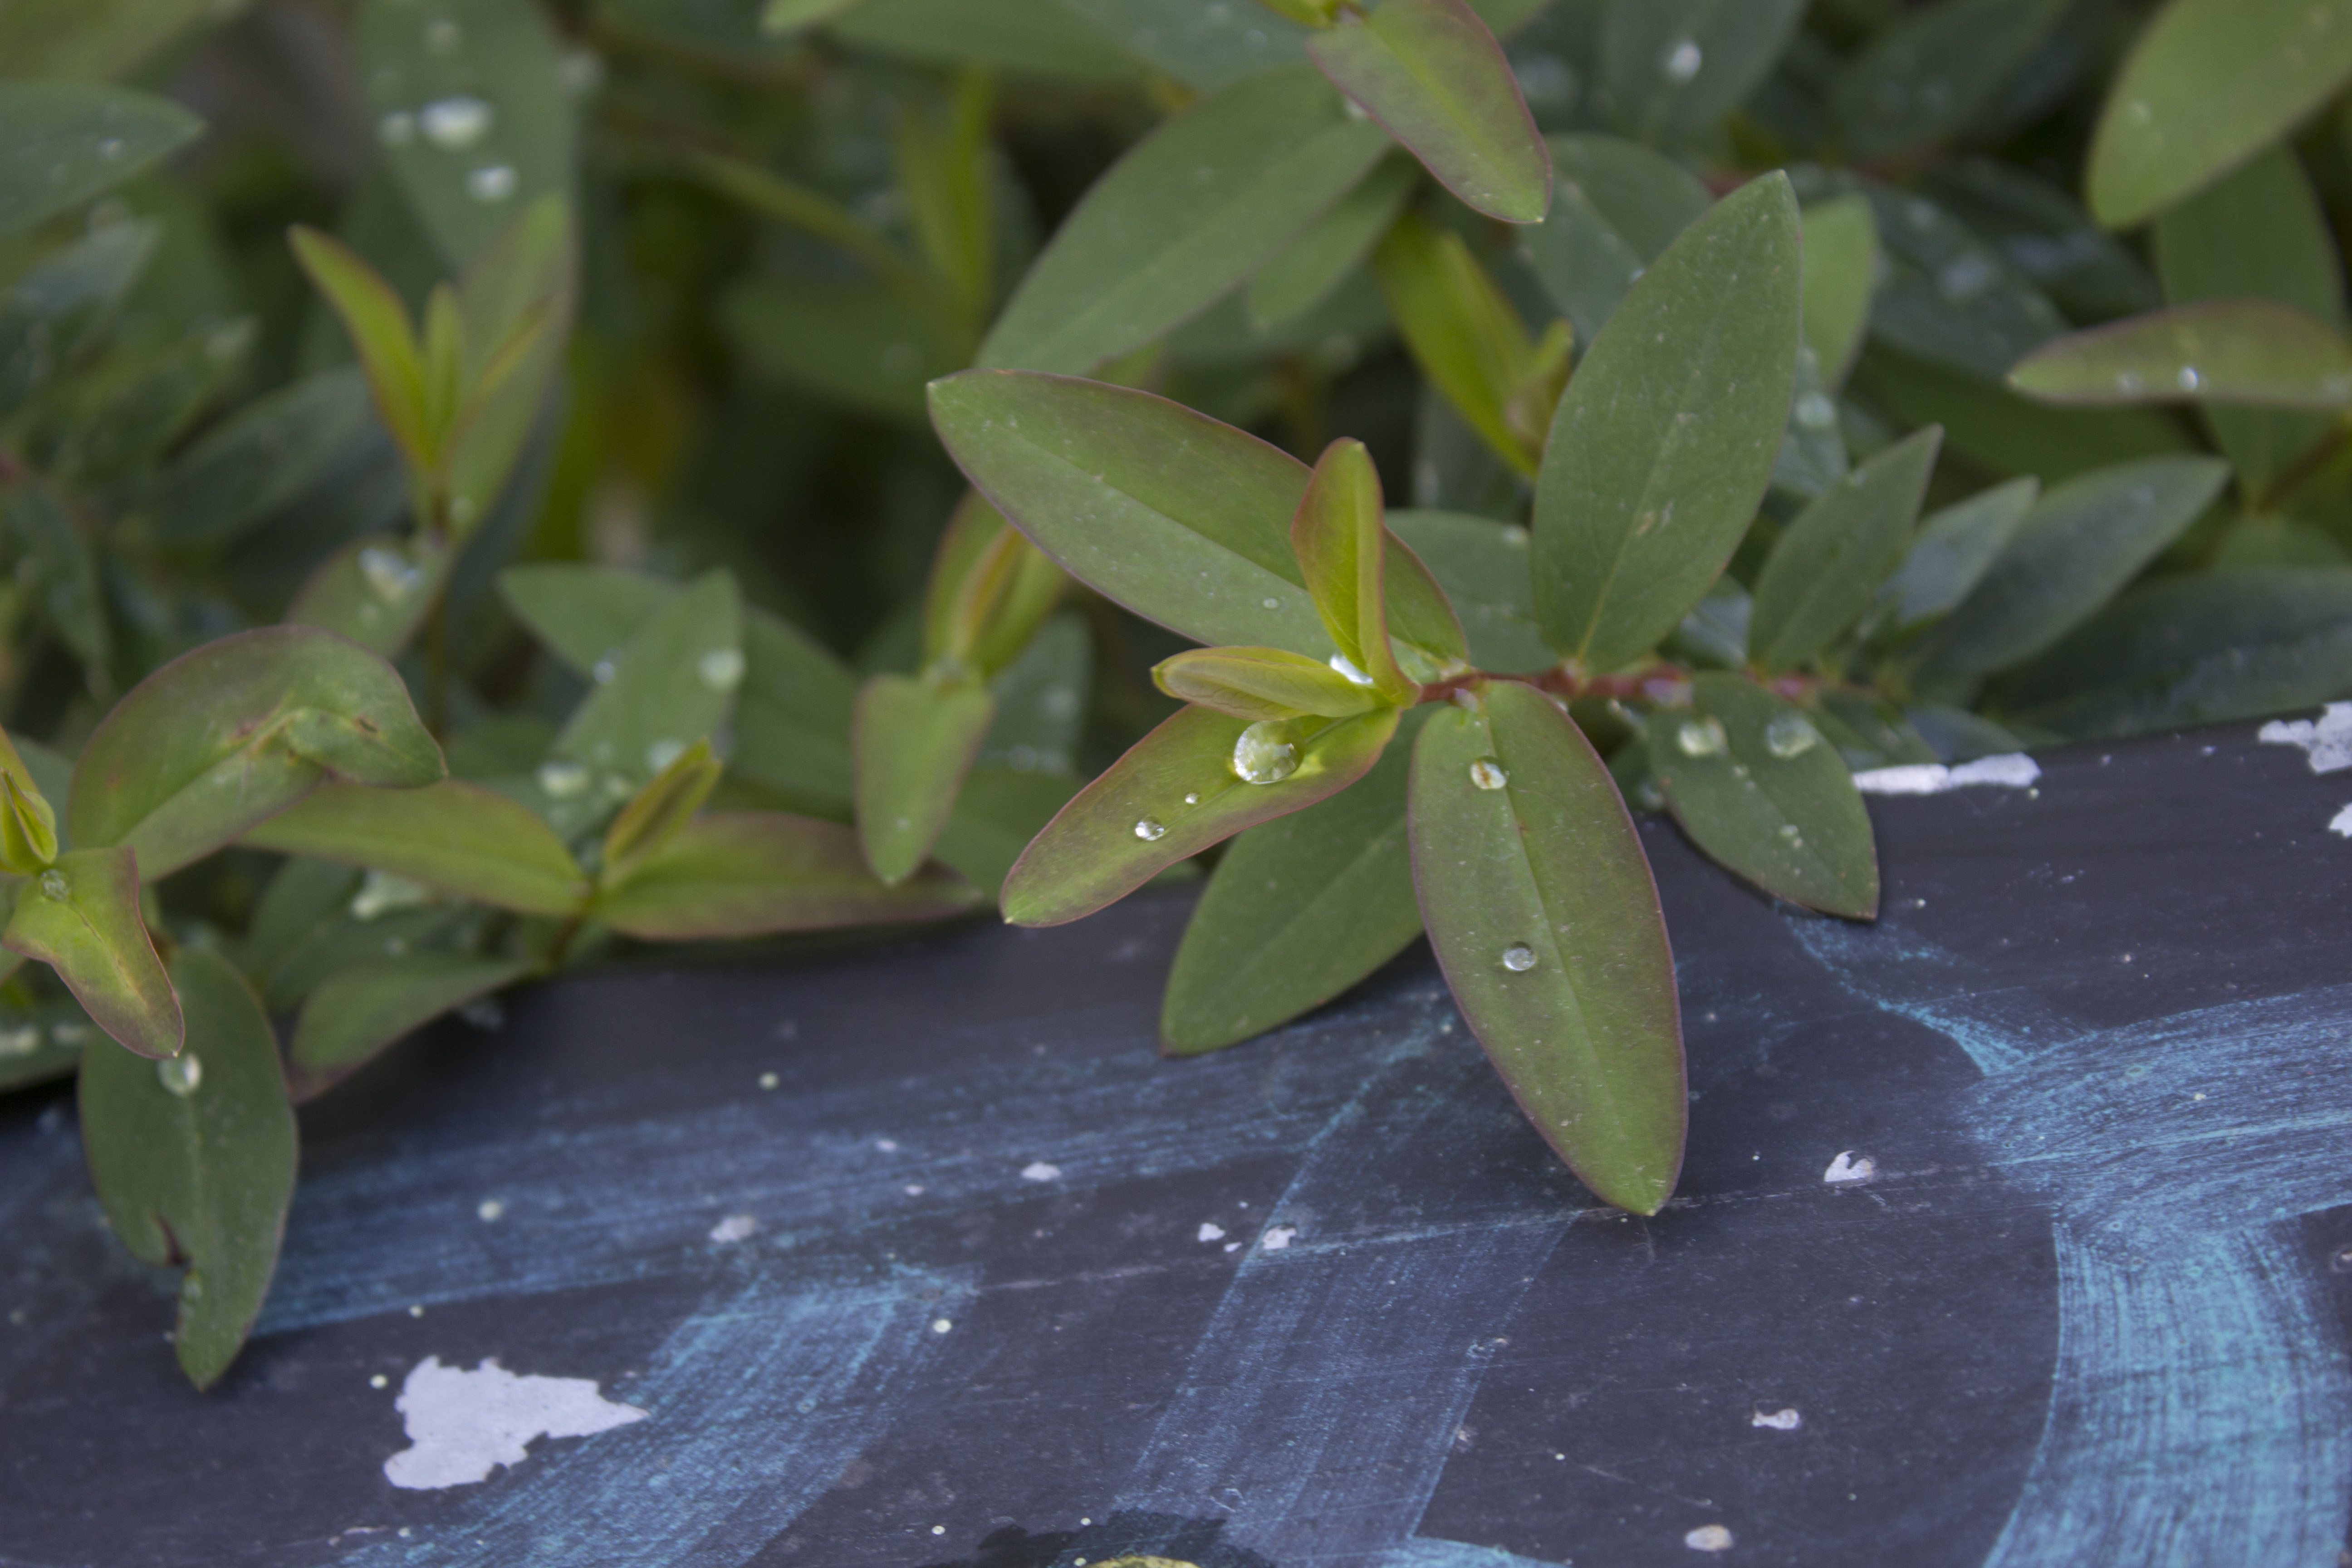
nature, flower, leaf, plant, botany, flowering plant, hypericum, plant stem, hypericaceae, dicotyledon, daphne